Thubten Chodron

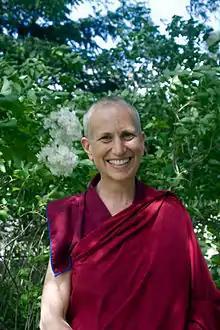
Thubten Chodron

Thubten Chodron ( — De Lin), born Cheryl Greene, is an American Tibetan Buddhist nun, author, teacher, and the founder and abbess of Sravasti Abbey, the only Tibetan Buddhist training monastery for Western nuns and monks in the United States. Chodron is a central figure in the reinstatement of the Bhikshuni (Tib. Gelongma) ordination of women. She is a student of the 14th Dalai Lama, Tsenzhab Serkong Rinpoche, Lama Thubten Yeshe, Thubten Zopa Rinpoche, and other Tibetan masters. She has published many books on Buddhist philosophy and meditation, and is co-authoring with the Dalai Lama a multi-volume series of teachings on the Buddhist path, "The Library of Wisdom and Compassion".